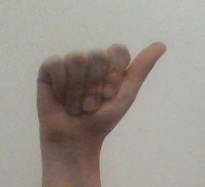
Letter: dhad